Herpetology

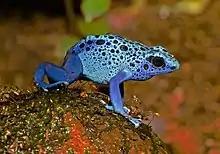
Blue poison dart frog

Herpetology (from Ancient Greek ἑρπετόν "herpetón", meaning "reptile" or "creeping animal") is a branch of zoology concerned with the study of amphibians (including frogs, salamanders, and caecilians (Gymnophiona)) and reptiles (including snakes, lizards, turtles, crocodilians, and tuataras). Birds, which are cladistically included within Reptilia, are traditionally excluded here; the separate scientific study of birds is the subject of ornithology.